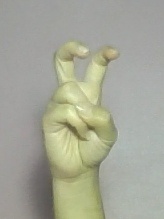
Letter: toot